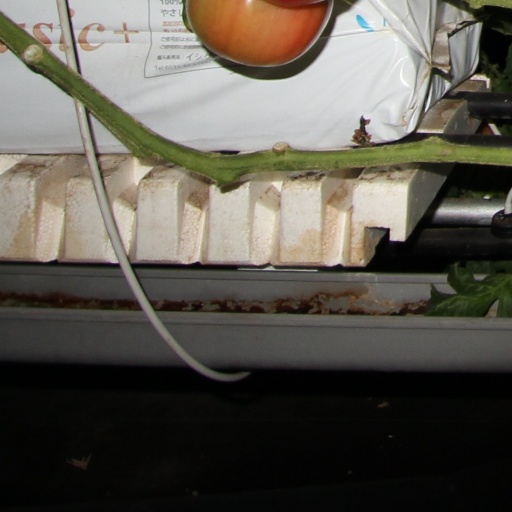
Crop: tomato